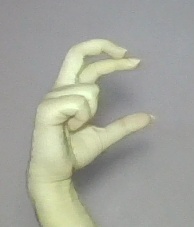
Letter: thal